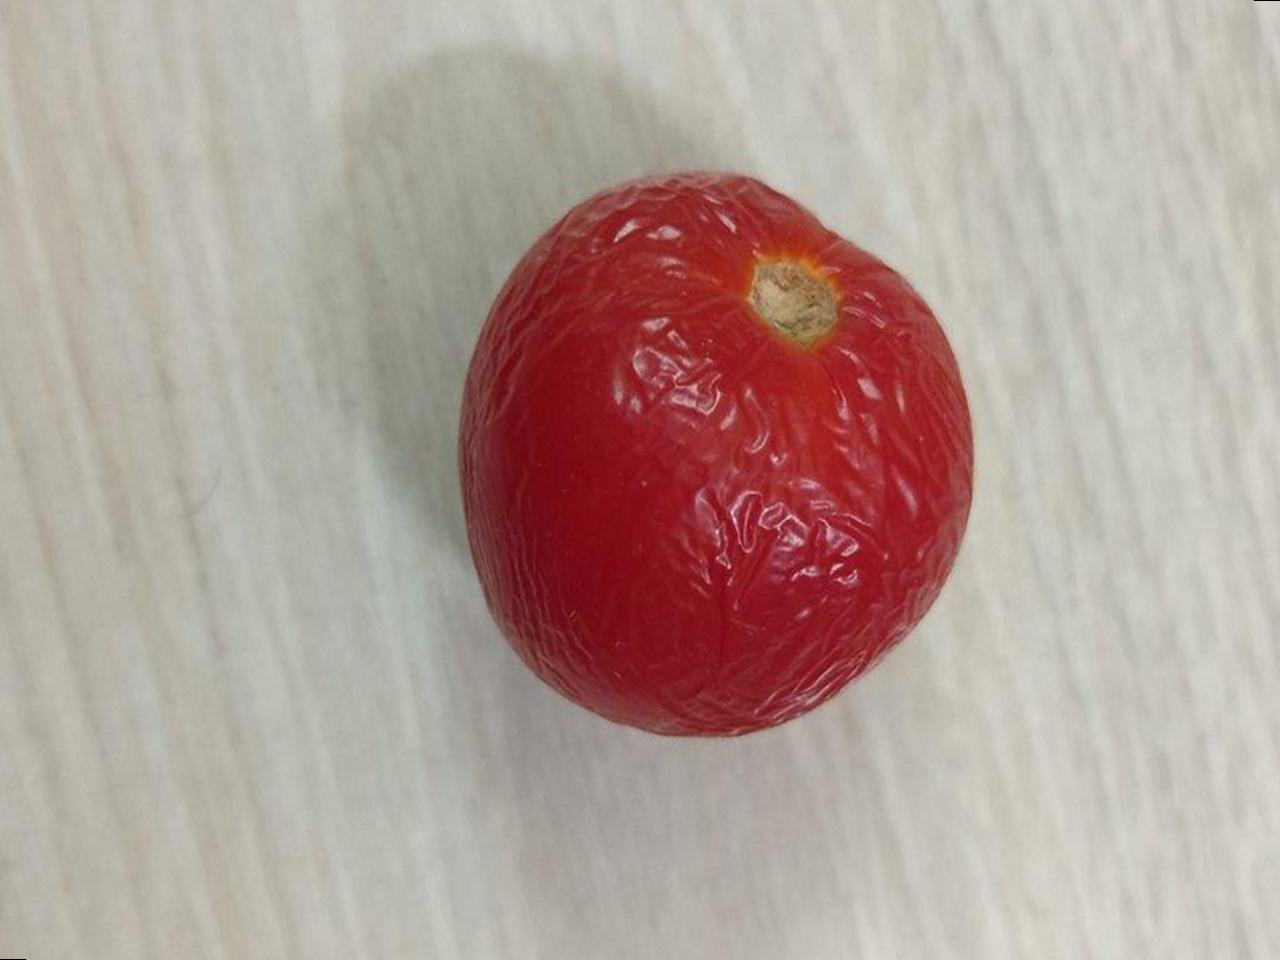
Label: Rotten